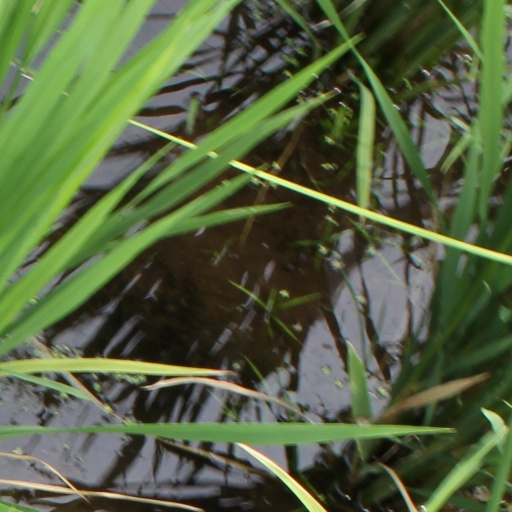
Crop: rice